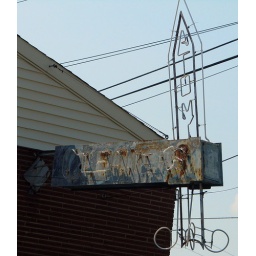
This rusty neon sign is in Goodlettsville on hgiway U.S. 41/31W